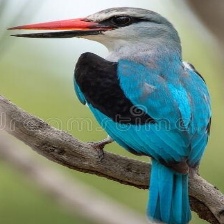
Species: WOODLAND KINGFISHER
Scientific name: HALCYON SENEGALENSIS